John Boswell

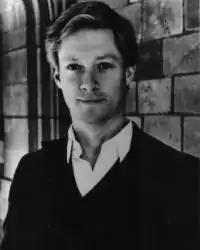

John Eastburn Boswell (March 20, 1947December 24, 1994) was an American historian and a full professor at Yale University. Many of Boswell's studies focused on the issue of religion and homosexuality, specifically Christianity and homosexuality. Much of his work addressed the history of marginalized groups, particularly in the context of religion and sexuality.